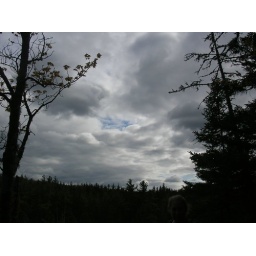
sky above canyon